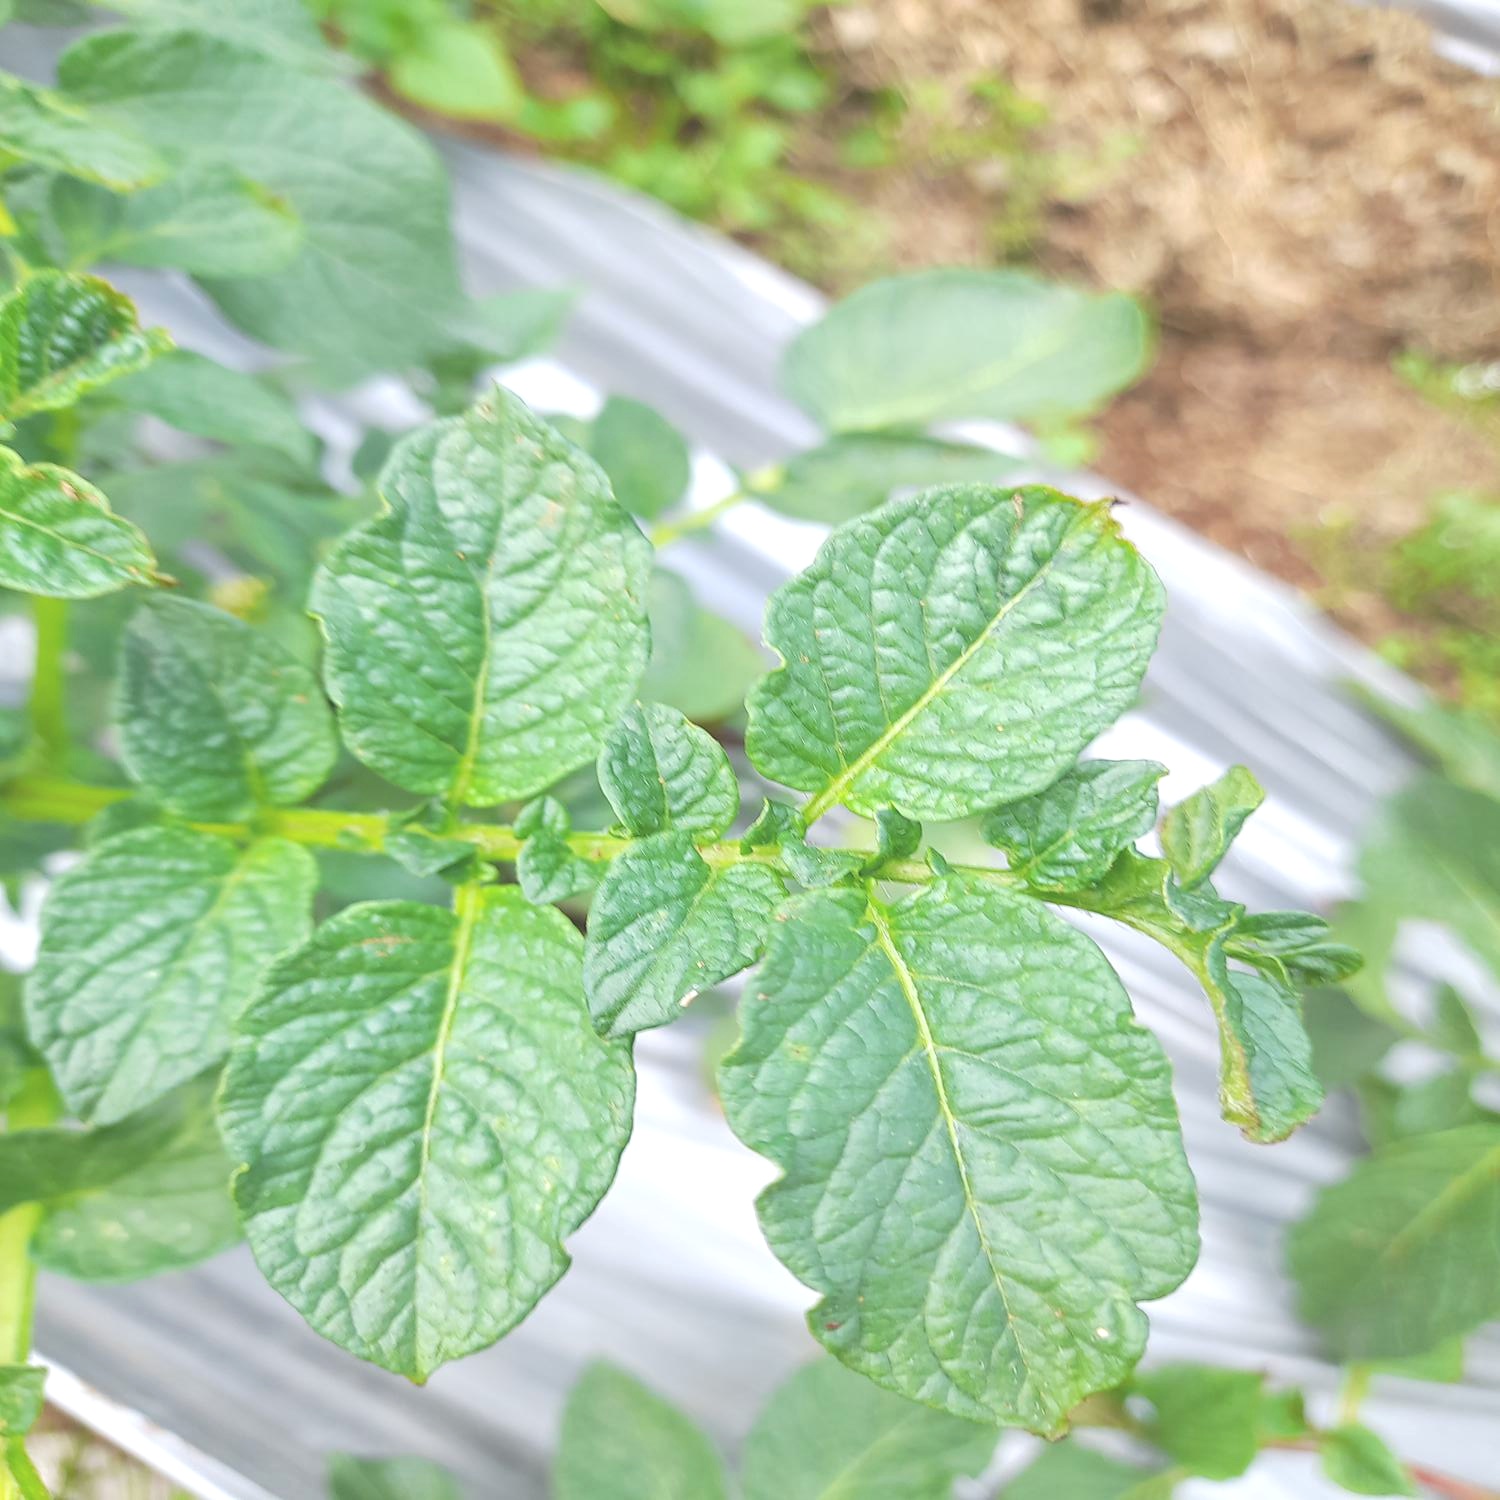
Etiqueta: Virus